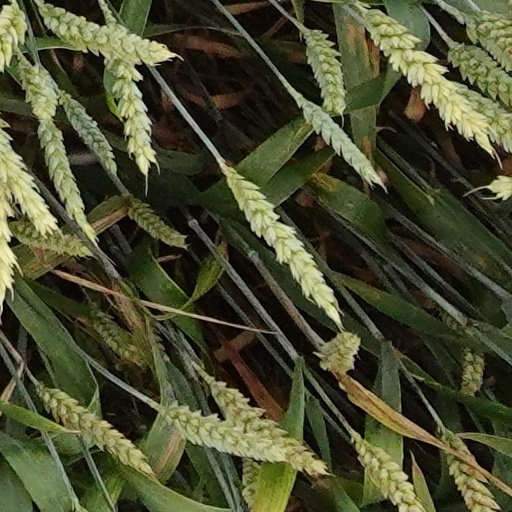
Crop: wheat